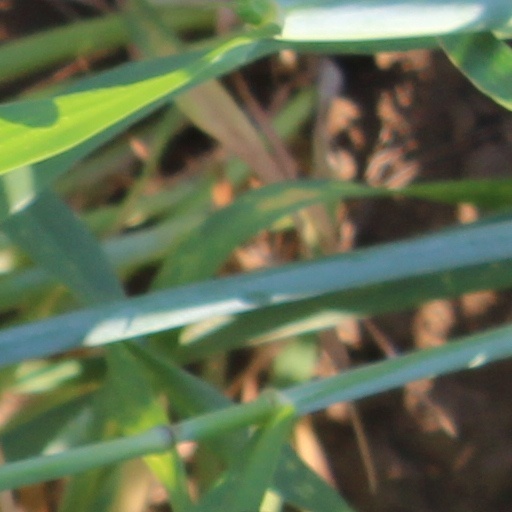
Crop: wheat